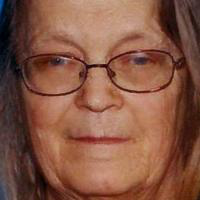
Age group: age 66-80